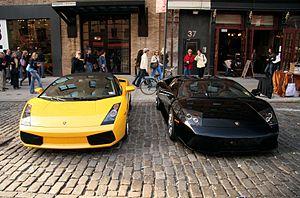
Lamborghini est un constructeur automobile fondé en 1963 par l'industriel Ferruccio Lamborghini et installé à Sant'Agata Bolognese en Italie.